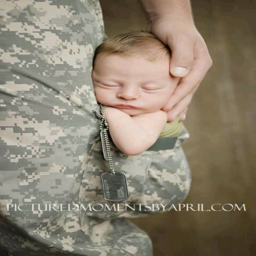
definitely doing this with person